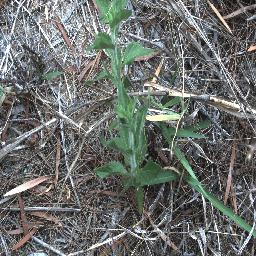
Label: siam_weed